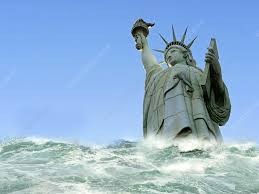
Landmark: Statue of Liberty